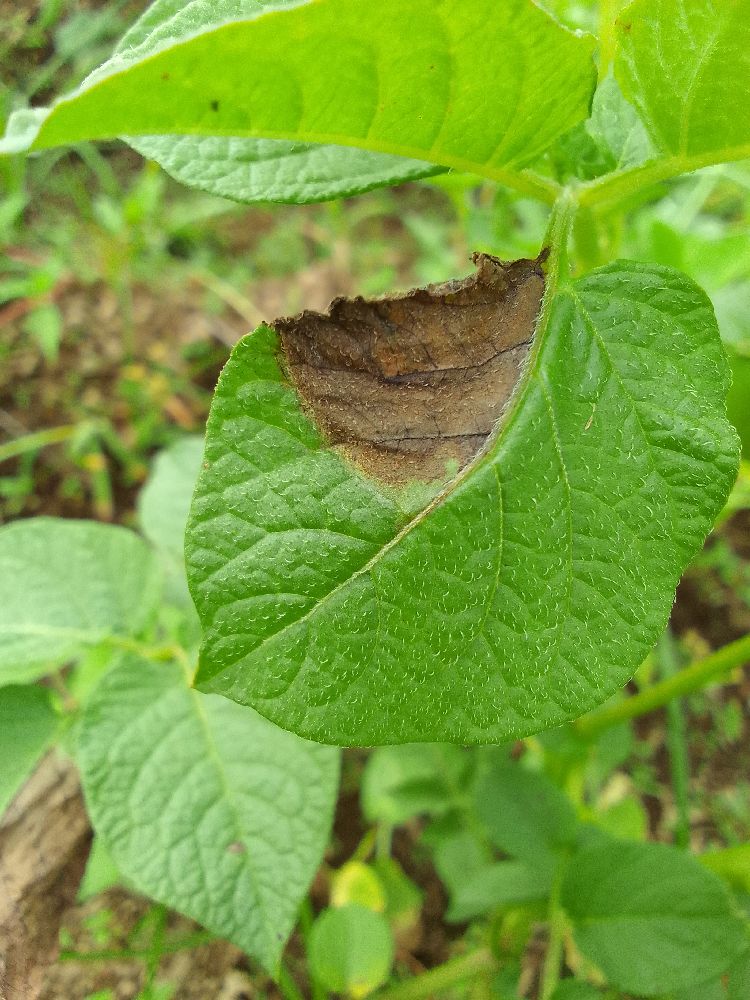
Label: Late blight